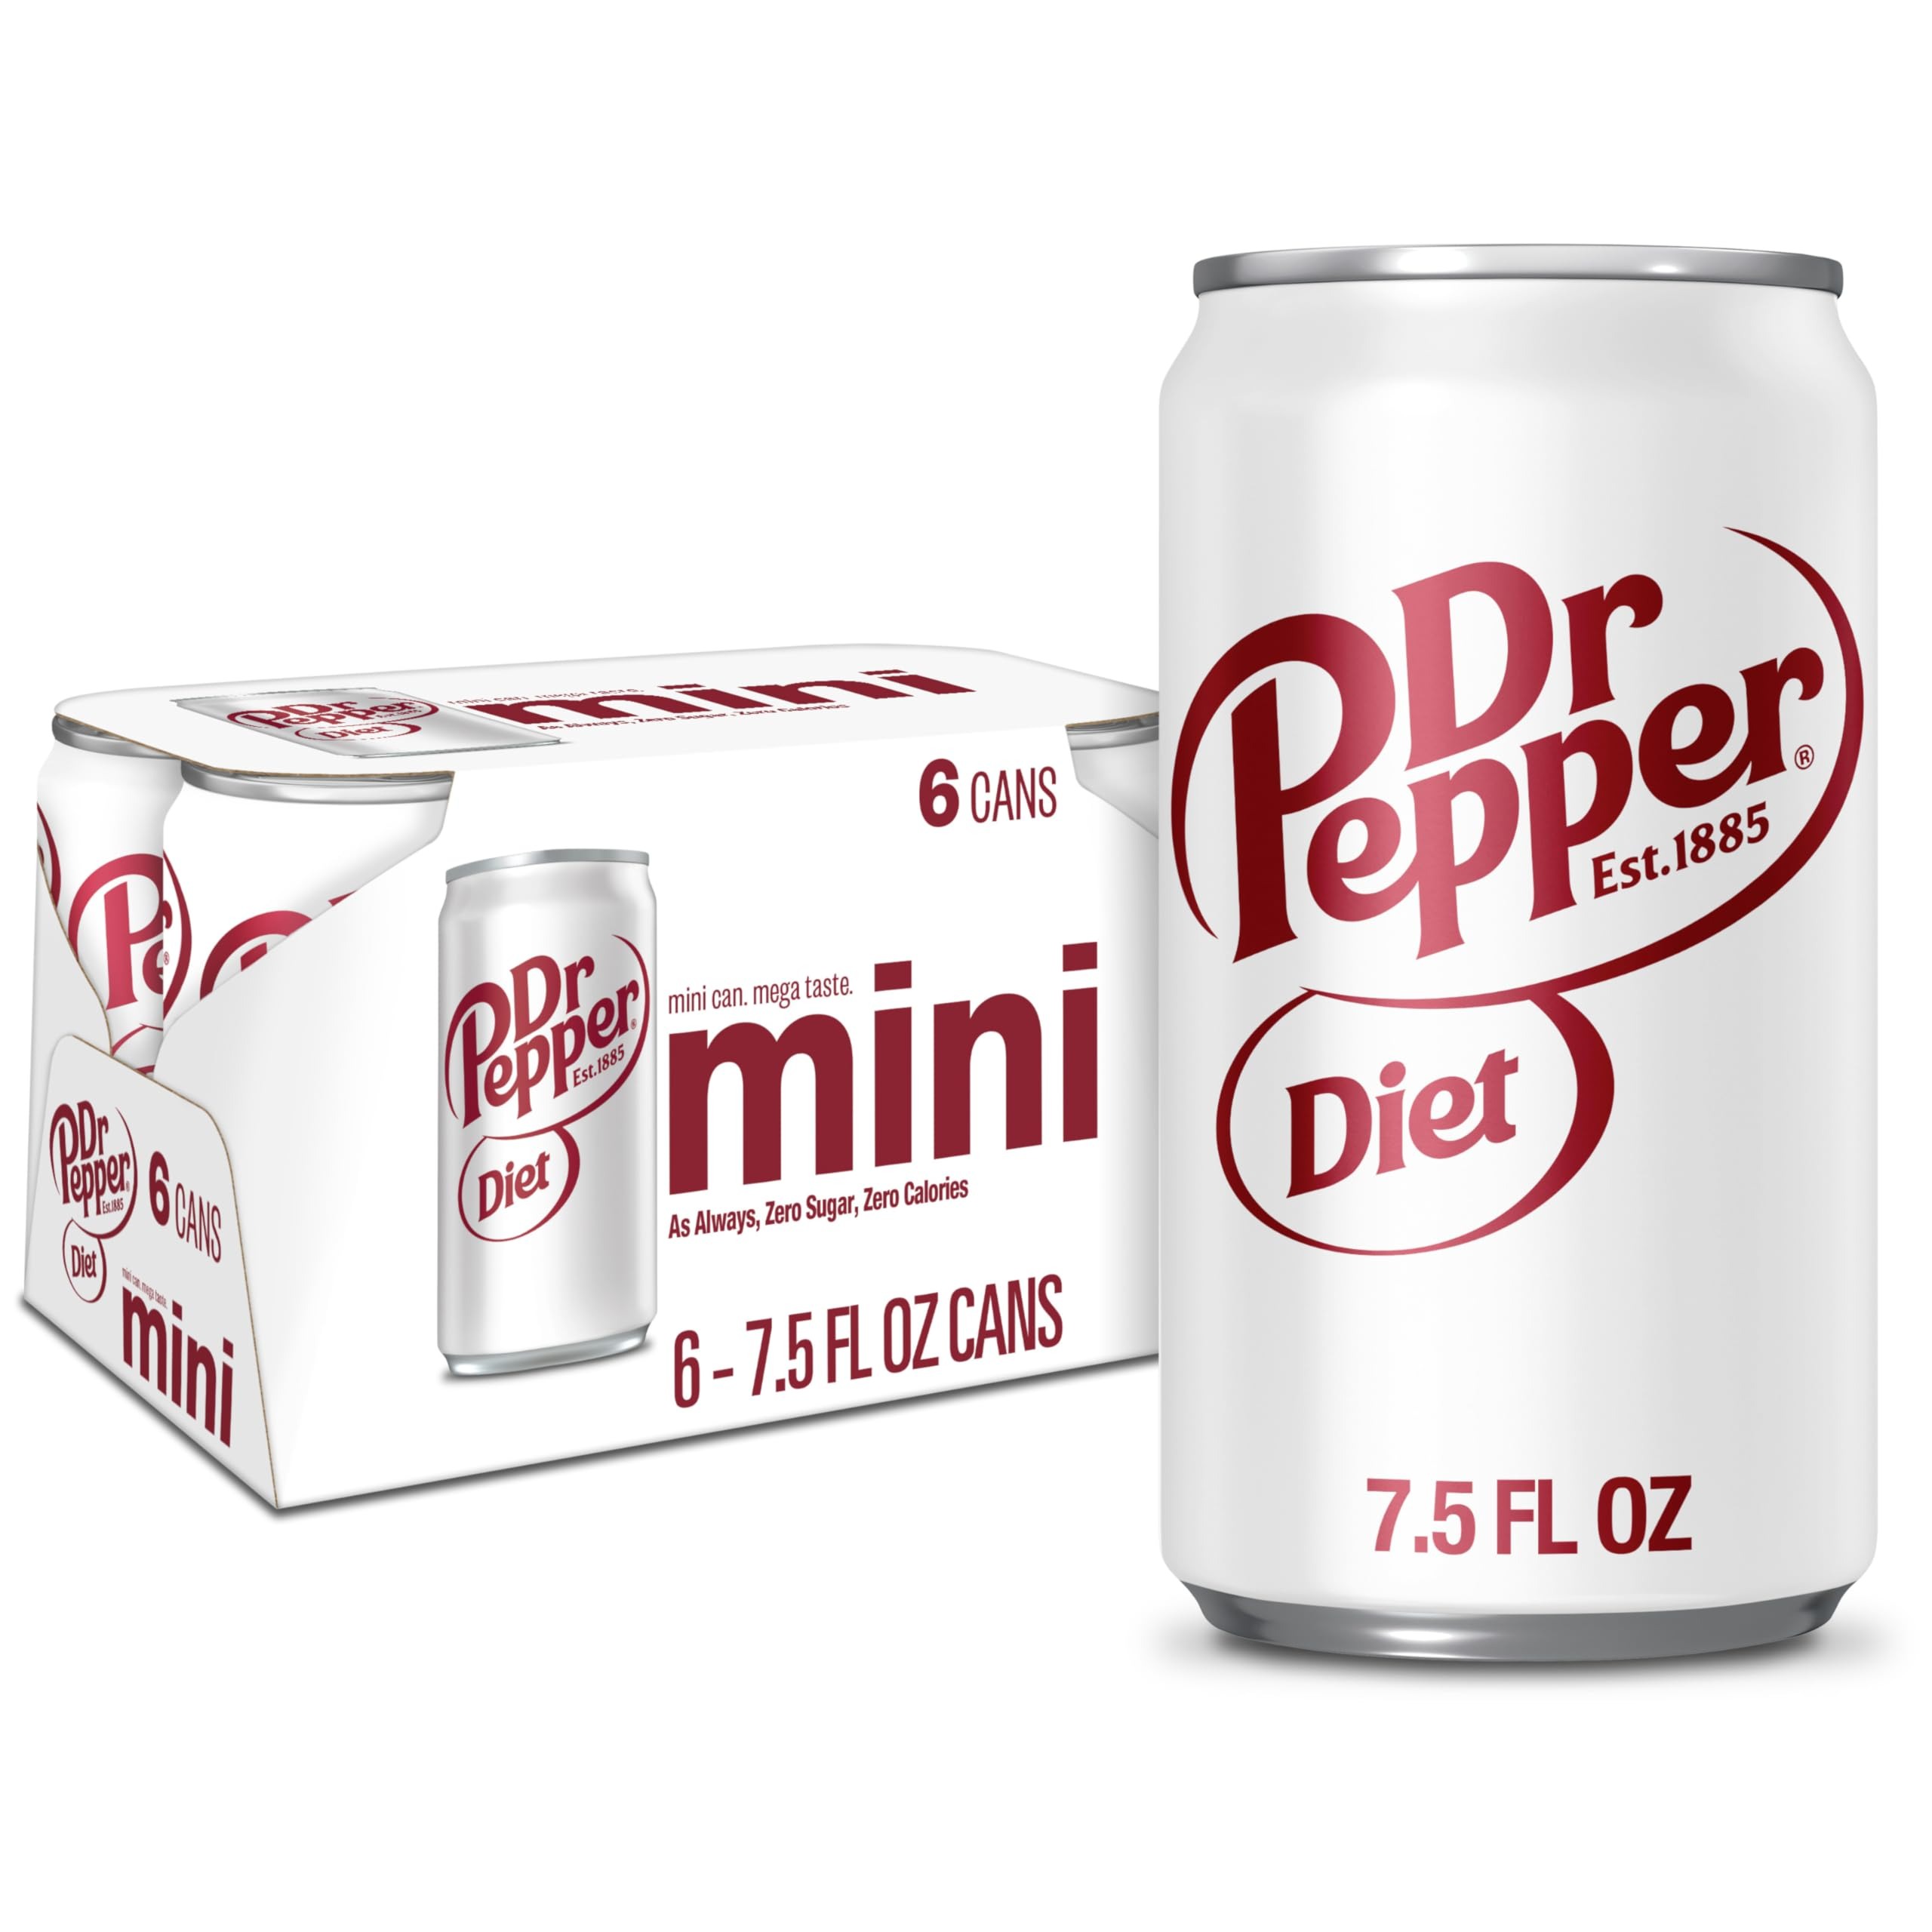
Item Name: DIET DR PEPPER - MINI CANS, 7.5 OZ, 6 PK
Bullet Point 1: UNIQUE TASTE: The 23 signature flavors of Diet Dr Pepper are blended to create one satisfyingly unique beverage. Other sodas can try, but only Diet Dr Pepper can crush your craving for flavor
Bullet Point 2: ALL DAY REFRESHMENT: There’s no wrong time of the day to enjoy a Diet Dr Pepper. Crack a Pepper at dinner, lunch or breakfast (we won’t judge you)
Bullet Point 3: PERFECT PAIRING: Pizza, burgers or rotisserie chicken, Diet Dr Pepper is the perfect companion for your next meal
Bullet Point 4: ORIGINAL FLAVOR: Established in 1885, Diet Dr Pepper has delivered satisfying refreshment for 135 years
Bullet Point 5: ALWAYS A TREAT: Rich, smooth and delicious every time, Diet Dr Pepper packs a mouthful of flavor with every sip (you’re welcome, taste buds)
Value: 7.5
Unit: oz

Price: 4.5